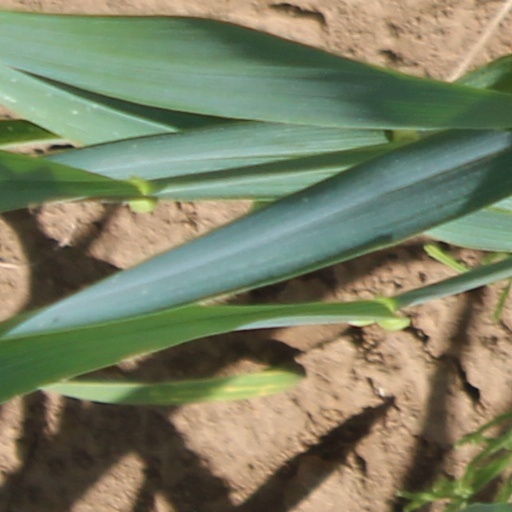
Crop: wheat